Distance (Hikaru Utada album)

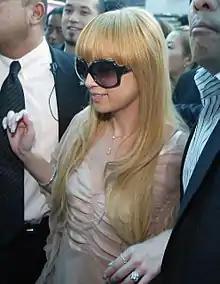
"Distance" was released alongside "A Best" by Japanese singer Ayumi Hamasaki (pictured), which generated huge significance in Japanese and Western music media.

Toshiba EMI released "Distance" on March 28, 2001, marking their second release with the label. In Japan, it was initially available on CD, double vinyl, and cassette, each with thirteen tracks. EMI Music later released the album in several Asian countries, including China, Indonesia, Malaysia, the Philippines, South Korea, Taiwan, and Thailand. "Distance" was re-released worldwide on January 23, 2019, via digital and streaming services, with a double vinyl edition re-issued in Japan by Universal Music on March 10, 2022.